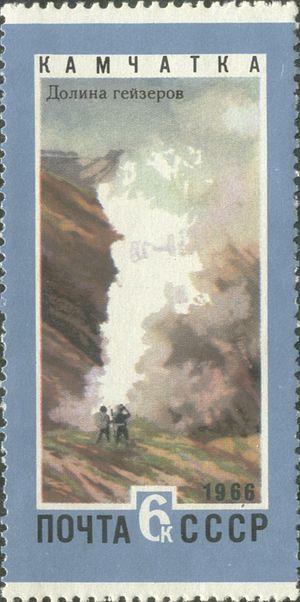
La vallée des geysers est un champ de geysers situé sur la péninsule Kronotski sur la côte orientale de la péninsule du Kamtchatka, dans l'Extrême-Orient russe, à l'est de la Russie. Il s'agit de la deuxième plus important concentration de geysers au monde. Ce bassin de 6 km de long compte environ 90 geysers et de nombreuses sources chaudes, dont la plupart se trouvent sur la rive gauche de la rivière Geysernaïa, dont les eaux géothermales proviennent des flancs d'un stratovolcan relativement jeune, le Kikhpinych. À une profondeur de 500 mètres sous la caldeira, des températures de 250 °C ont été mesurées. La vallée des geysers est située à l'intérieur de la réserve naturelle de biosphère de Kronotski, qui est l'un des six sites de la péninsule classés par l'Unesco au Patrimoine mondial sous le nom de « Volcans du Kamtchatka ». Très enclavée, la vallée n'est guère accessible qu'en hélicoptère et les autorisations de visite sont limitées à 48 h. On enregistre néanmoins environ 3 000 visiteurs par an.